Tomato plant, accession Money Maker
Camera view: tilt-top (135 deg); turntable rotation: 60 degrees
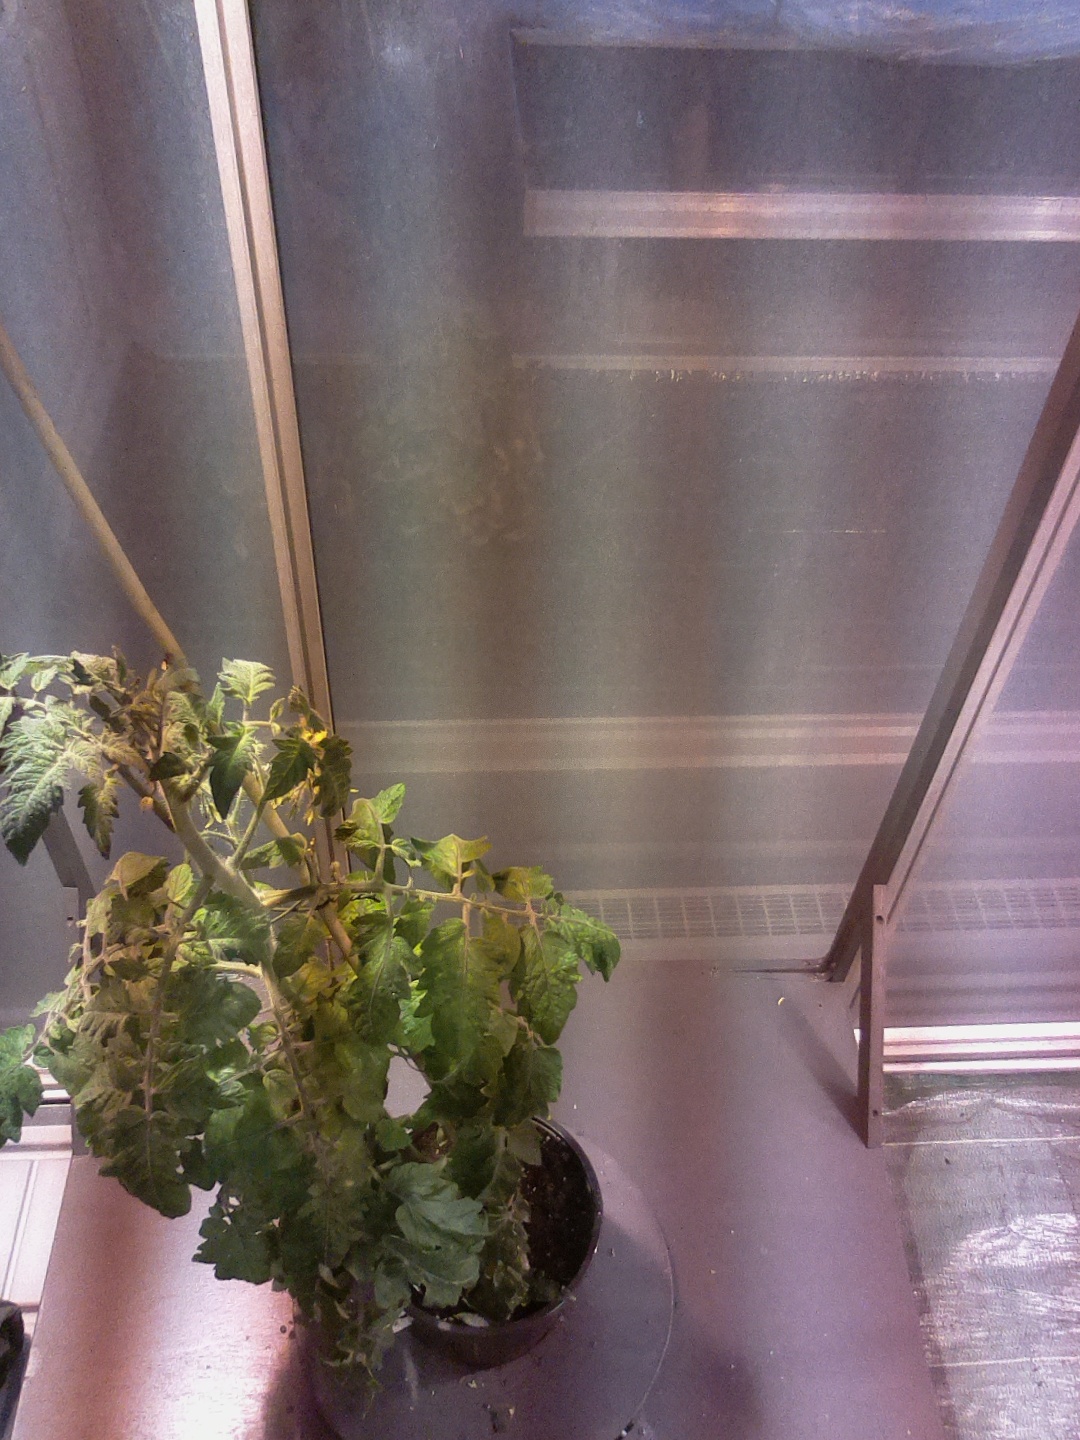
BBCH growth stage 69: End of flowering, 90%-100% of flowers open, more petals falling